Gdynia Maritime University

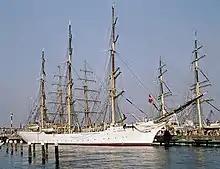
Dar Pomorza was a sail training ship of the University

The university was established in 1920 as the Maritime School in Tczew with faculties of navigation and mechanics. In 1930, the school was moved to Gdynia, to a newly built complex of buildings at ul. Morska, and its name was changed to the State Maritime School. During the war, the school operated in England, Southampton and London.